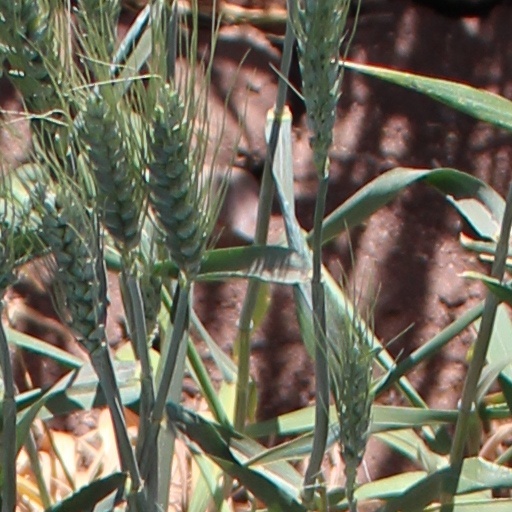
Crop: wheat